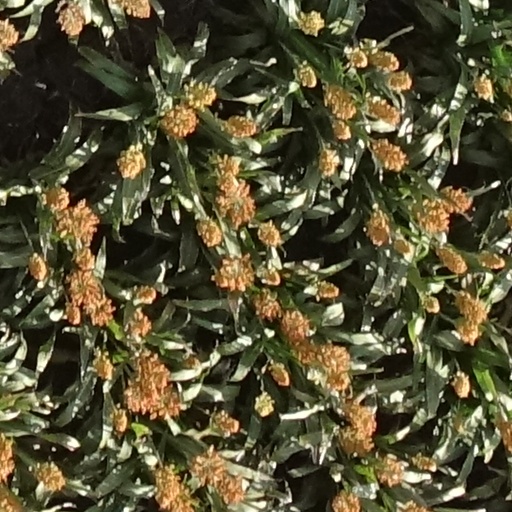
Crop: sorghum